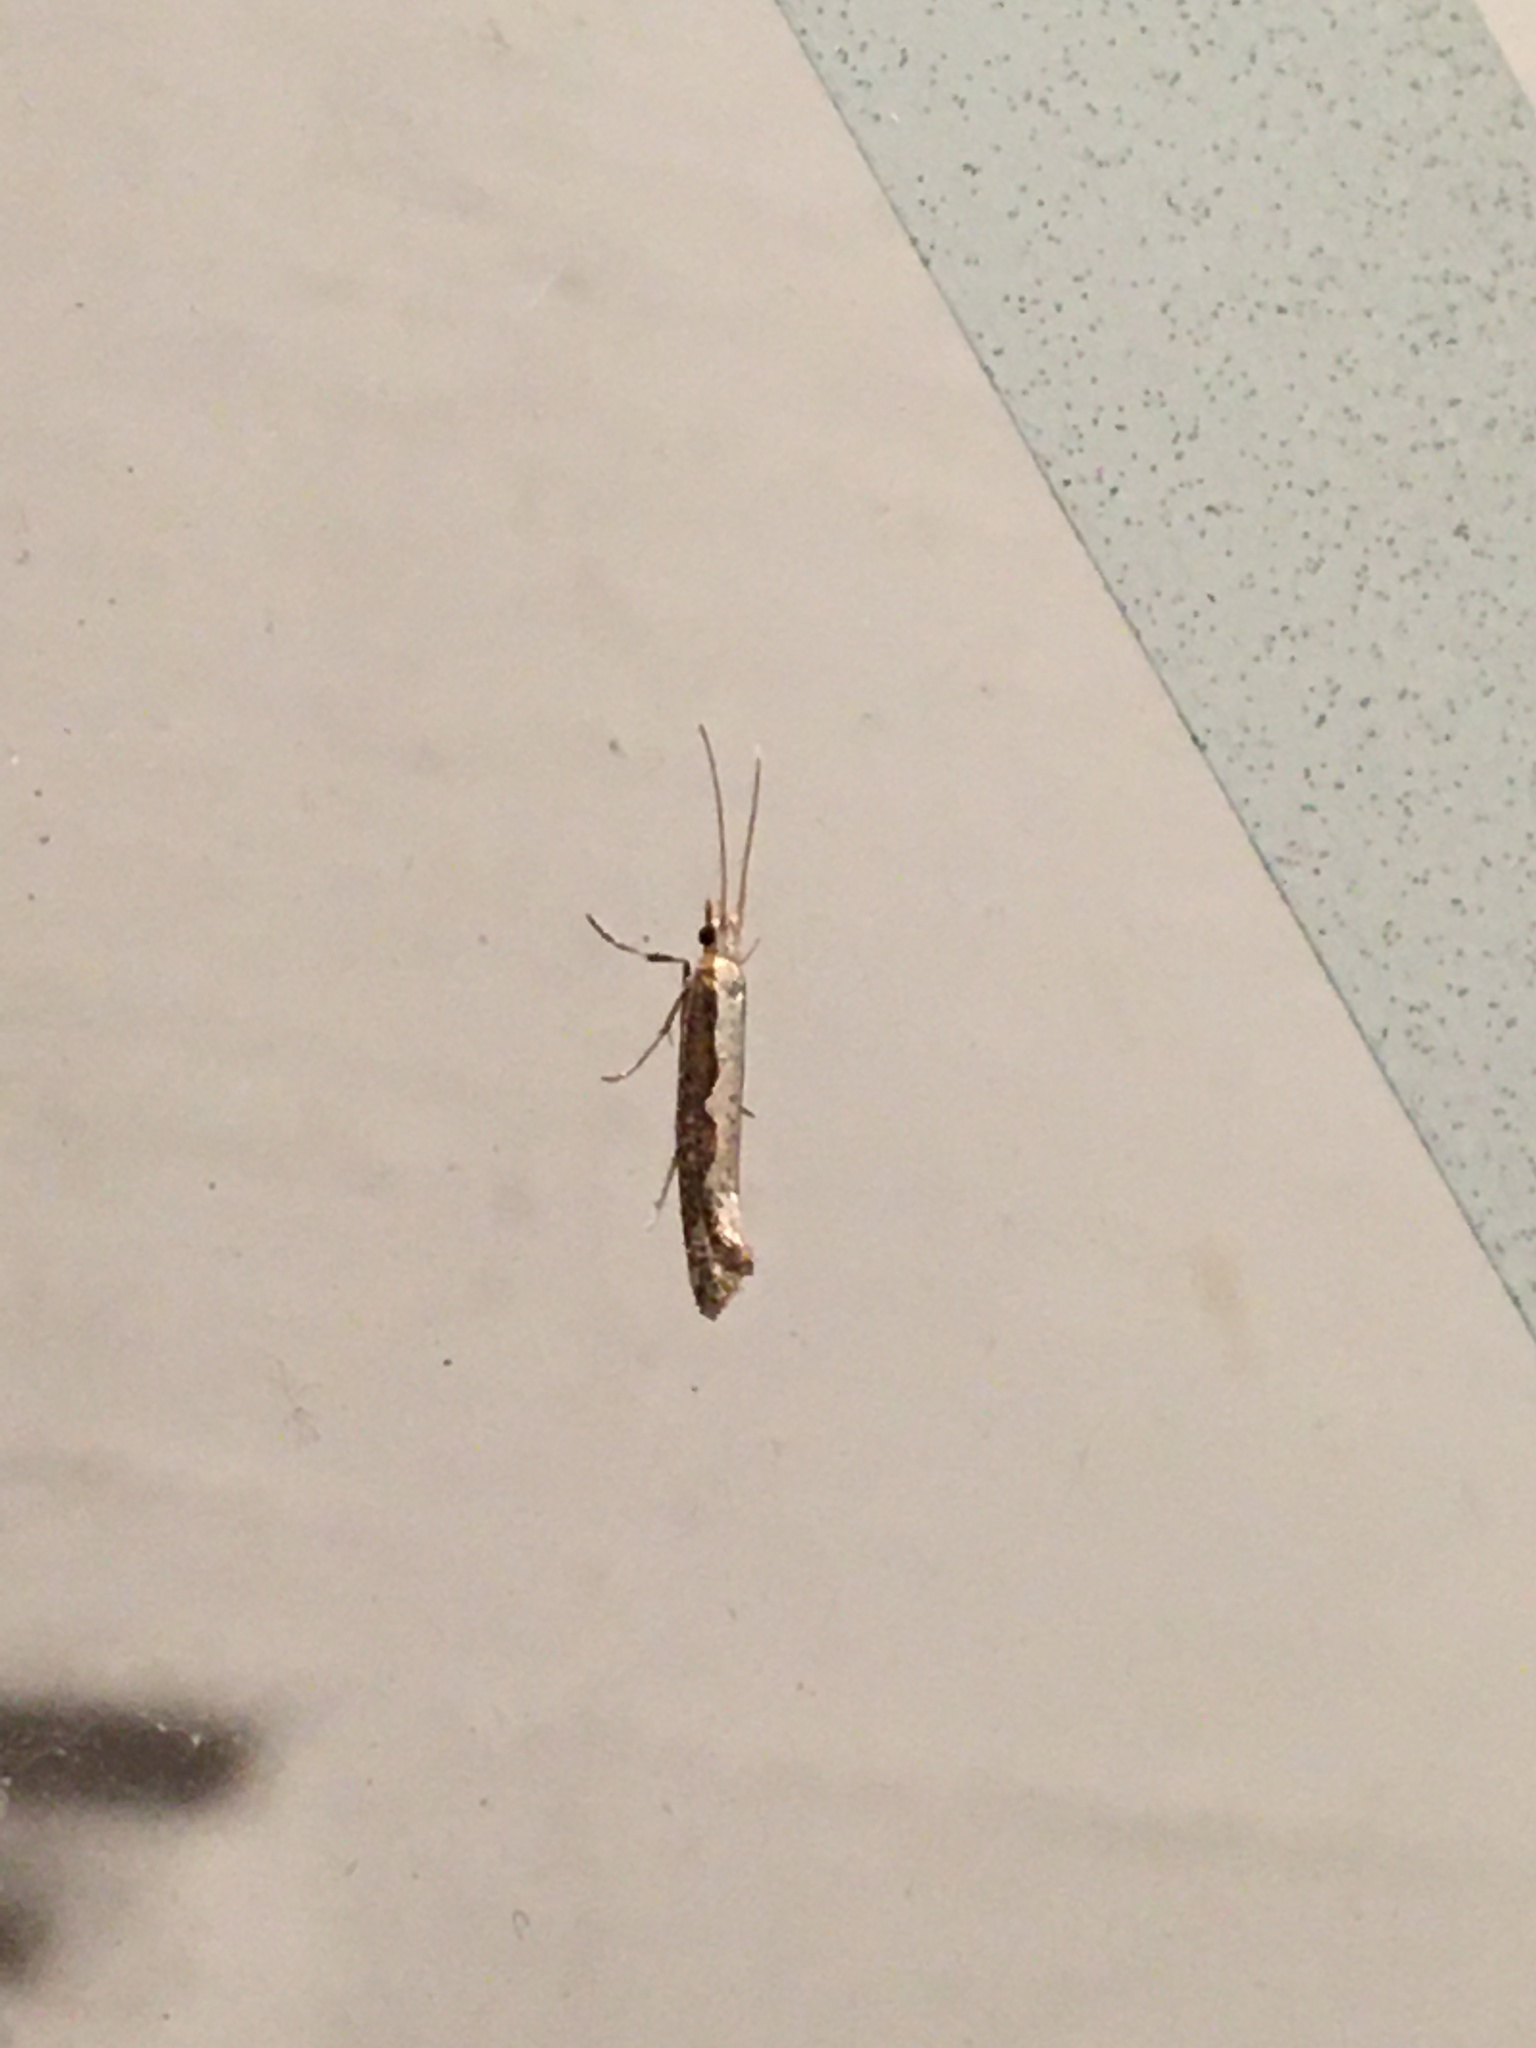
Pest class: diamondback_moth